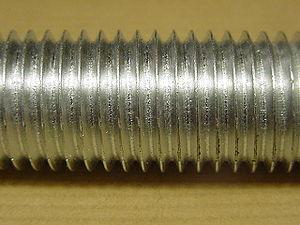
Le filetage métrique, ou filetage millimétrique, ou filetage métrique ISO, ou filetage isométrique, ou encore parfois filetage triangulaire, est un filetage normalisé, correspondant à la norme ISO, souvent associé à la lettre M pour les vis et écrous, dont la coupe du filetage, symétrique, s'apparente à un triangle équilatéral — flanc de filet à 60 degrés. Ce type de filetage est le plus fréquent et le plus facile à fabriquer. Il représente un bon compromis entre caractéristiques mécaniques et facilité de réalisation. Les mesures de ces filetages ISO sont données en millimètres, par opposition aux mesures associées aux principales autres normes, utilisées dans le monde anglophone surtout, fournies en pouce, comme dans la norme UTS américaine. Des variantes de ces pas ISO peuvent exister, définies éventuellement par la norme ISO, concernant le pas du filetage, la pointe du filetage, l'aspect conique ou non de l'ensemble fileté, etc.